Greg Gagne (wrestler)

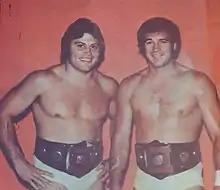
Gagne was a two-time AWA World Tag Team Champion with Jim Brunzell

Schooled in the fundamentals of amateur wrestling by his father as a teenager, Gagne started wrestling professionally in 1972 in his father's promotion, the American Wrestling Association (AWA). Gagne formed the team The High Flyers with Jim Brunzell, and on July 7, 1977 they defeated Duncum and Lanza to win the AWA World Tag Team Championship. The Flyers successfully defended the title in rematches with the former champions as well as other contenders within the AWA ranks for nearly 15 months before they had to vacate the title due to an injury that Jim Brunzell sustained while playing in a charity softball game. The title was awarded to Pat Patterson and Ray Stevens in late September 1978. The Flyers regained the title in June 1981 from The East-West Connection (Adrian Adonis and Jesse "The Body" Ventura). The Flyers held the title for a little more than two years before dropping it to Ken Patera and Jerry Blackwell on June 26, 1983. Though the Flyers came close to regaining the title on several occasions, they never recaptured it. The team parted ways shortly thereafter, with Gagne entering into singles competition while Brunzell worked frequently as both a singles and tag team wrestler before departing for the World Wrestling Federation in 1985.